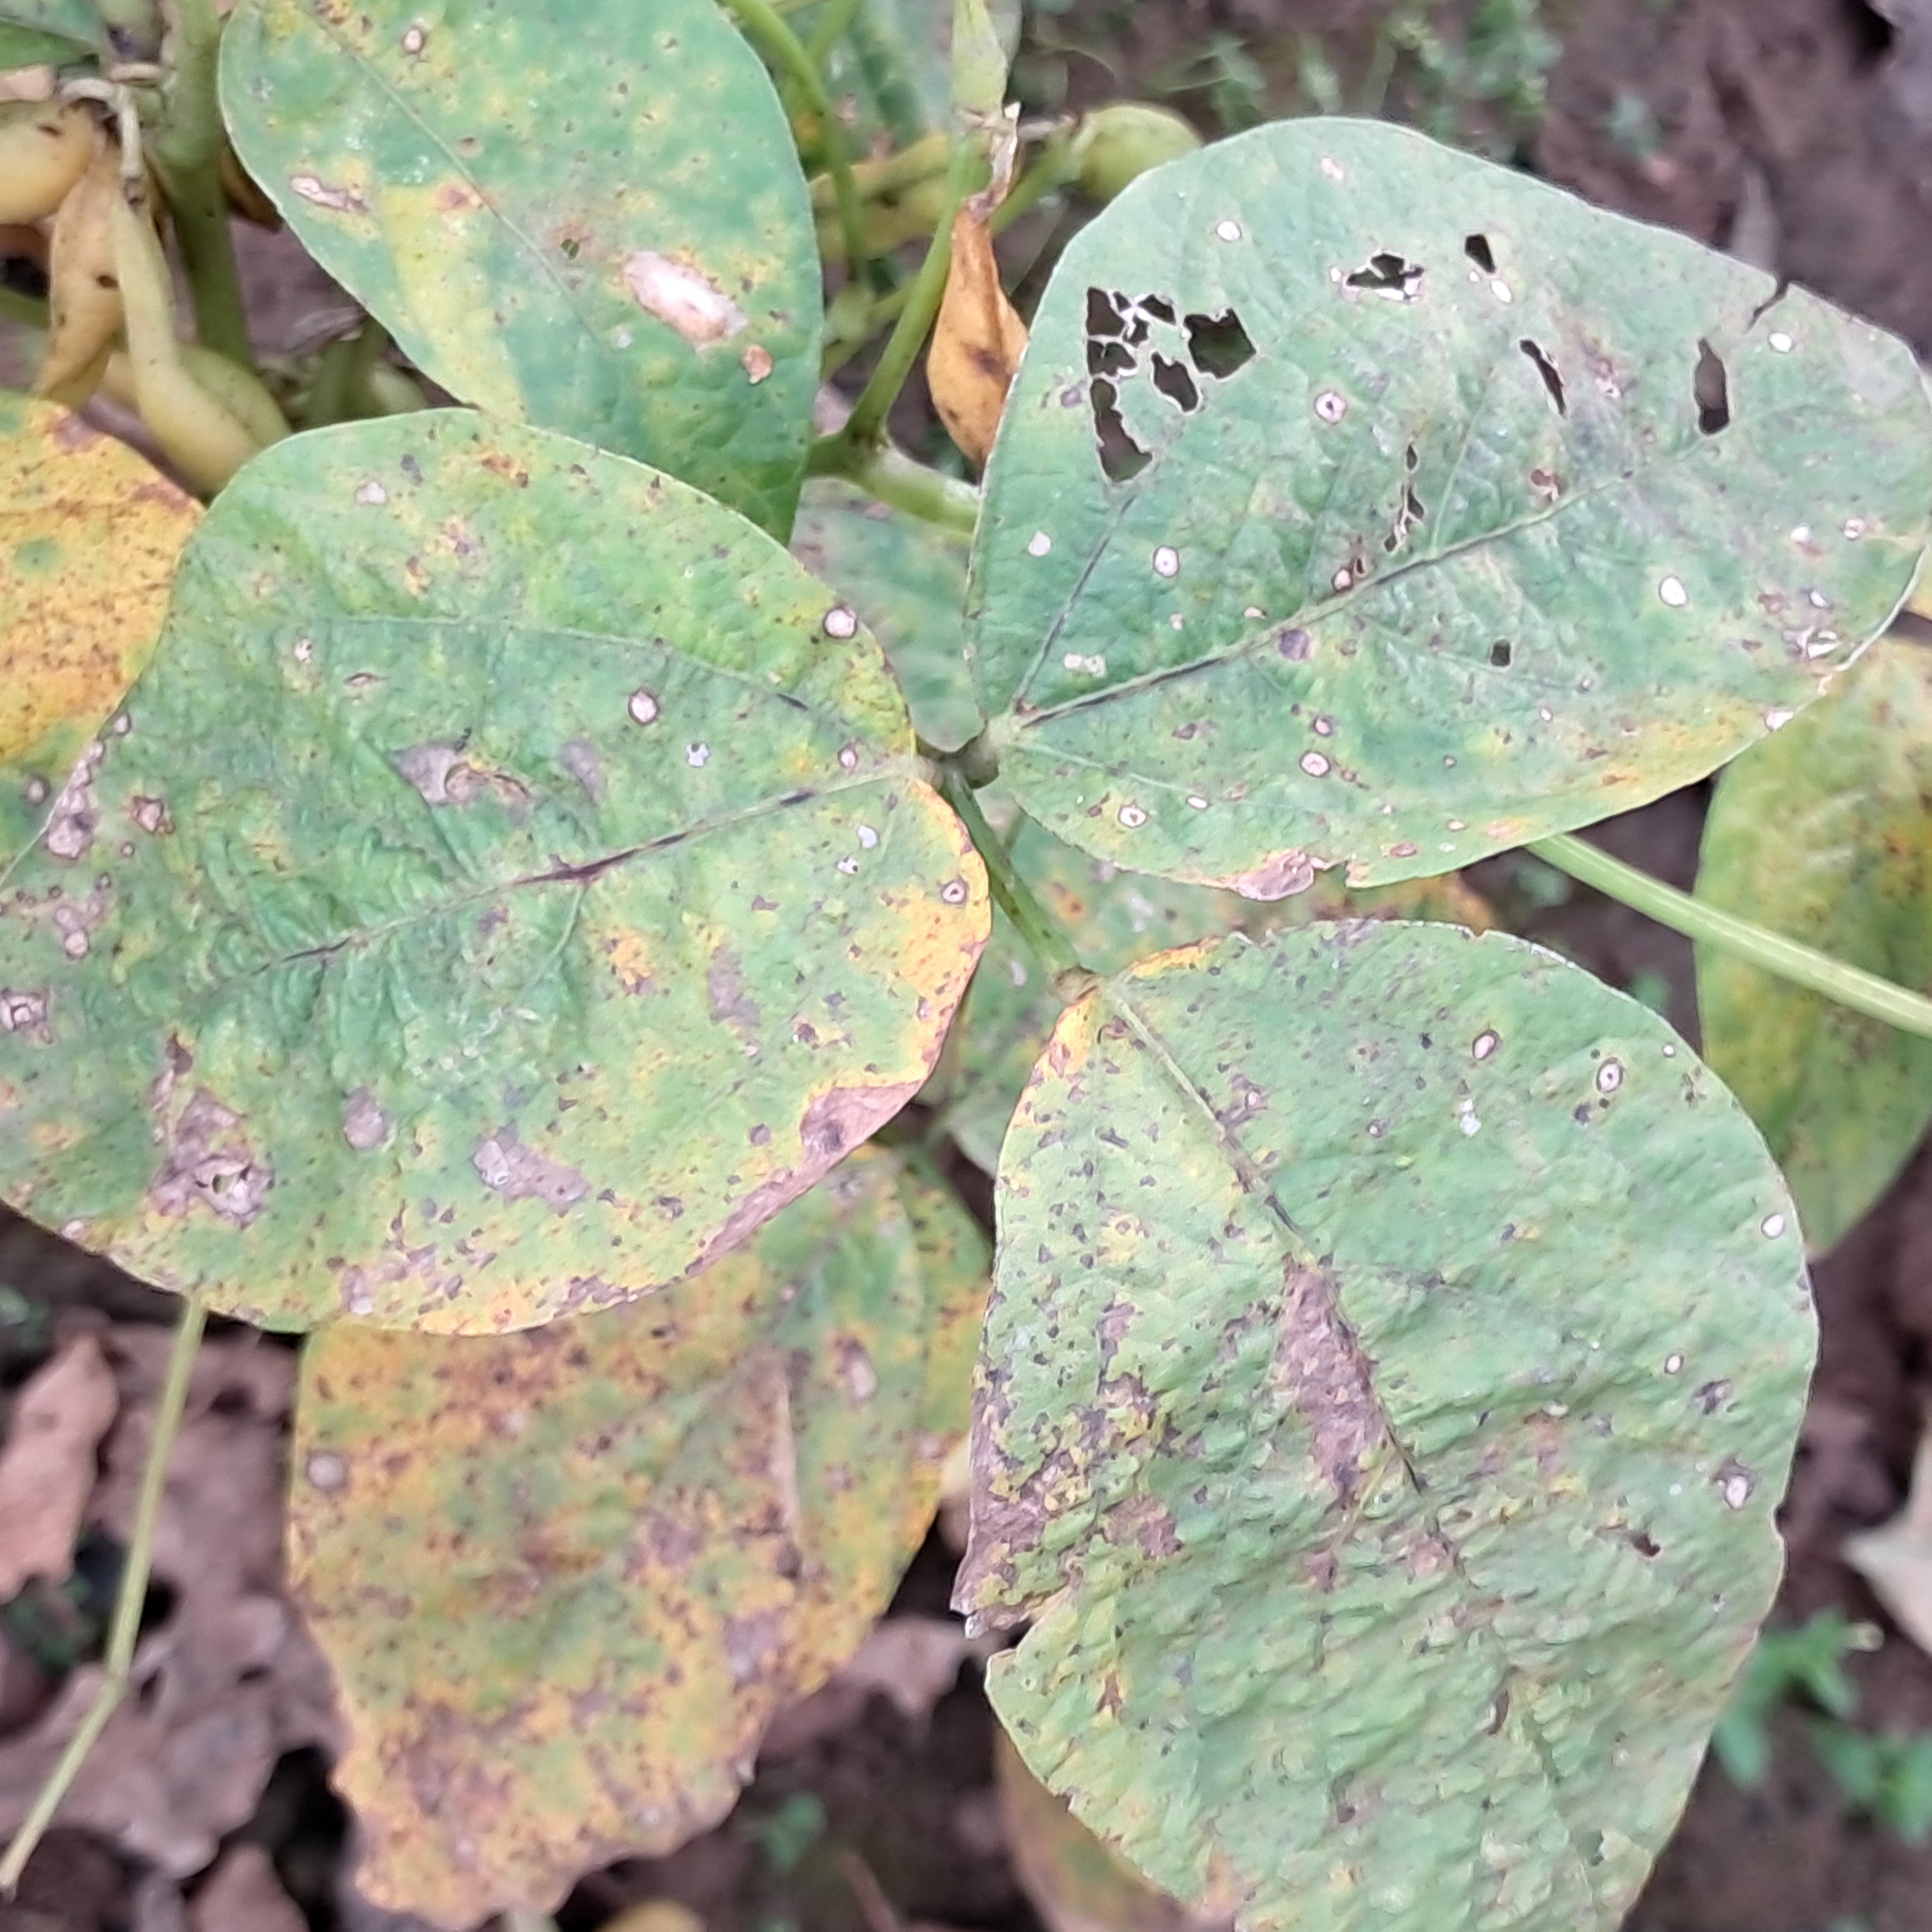
Label: Rust